Fishing industry in Greenland

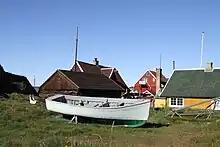
An old fishing boat in Sisimiut

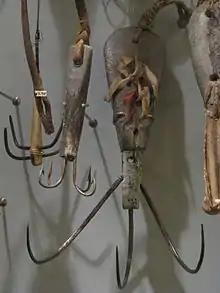
Inuit hooks used for ice fishing

The fishing industry in Greenland is very important to the national economy of Greenland and local food supply. It is the source of many people's livelihoods all across the country, employing some 6,500 out of a national population of 56,452 people (2010).